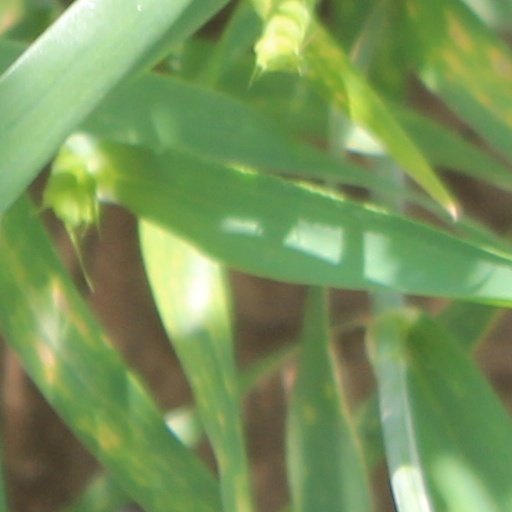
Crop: wheat